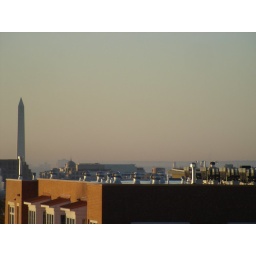
Again, from Carsten's roof...I like how shiny the neighbour's roof is in the morning sun...